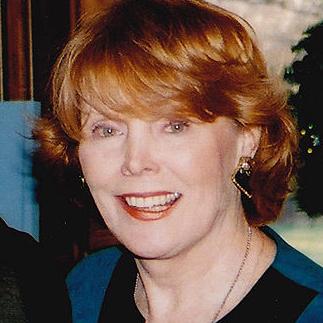
Age: 61